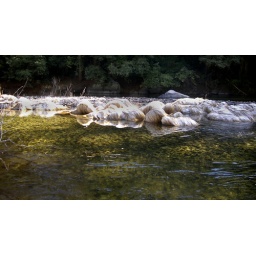
grass mounds in river